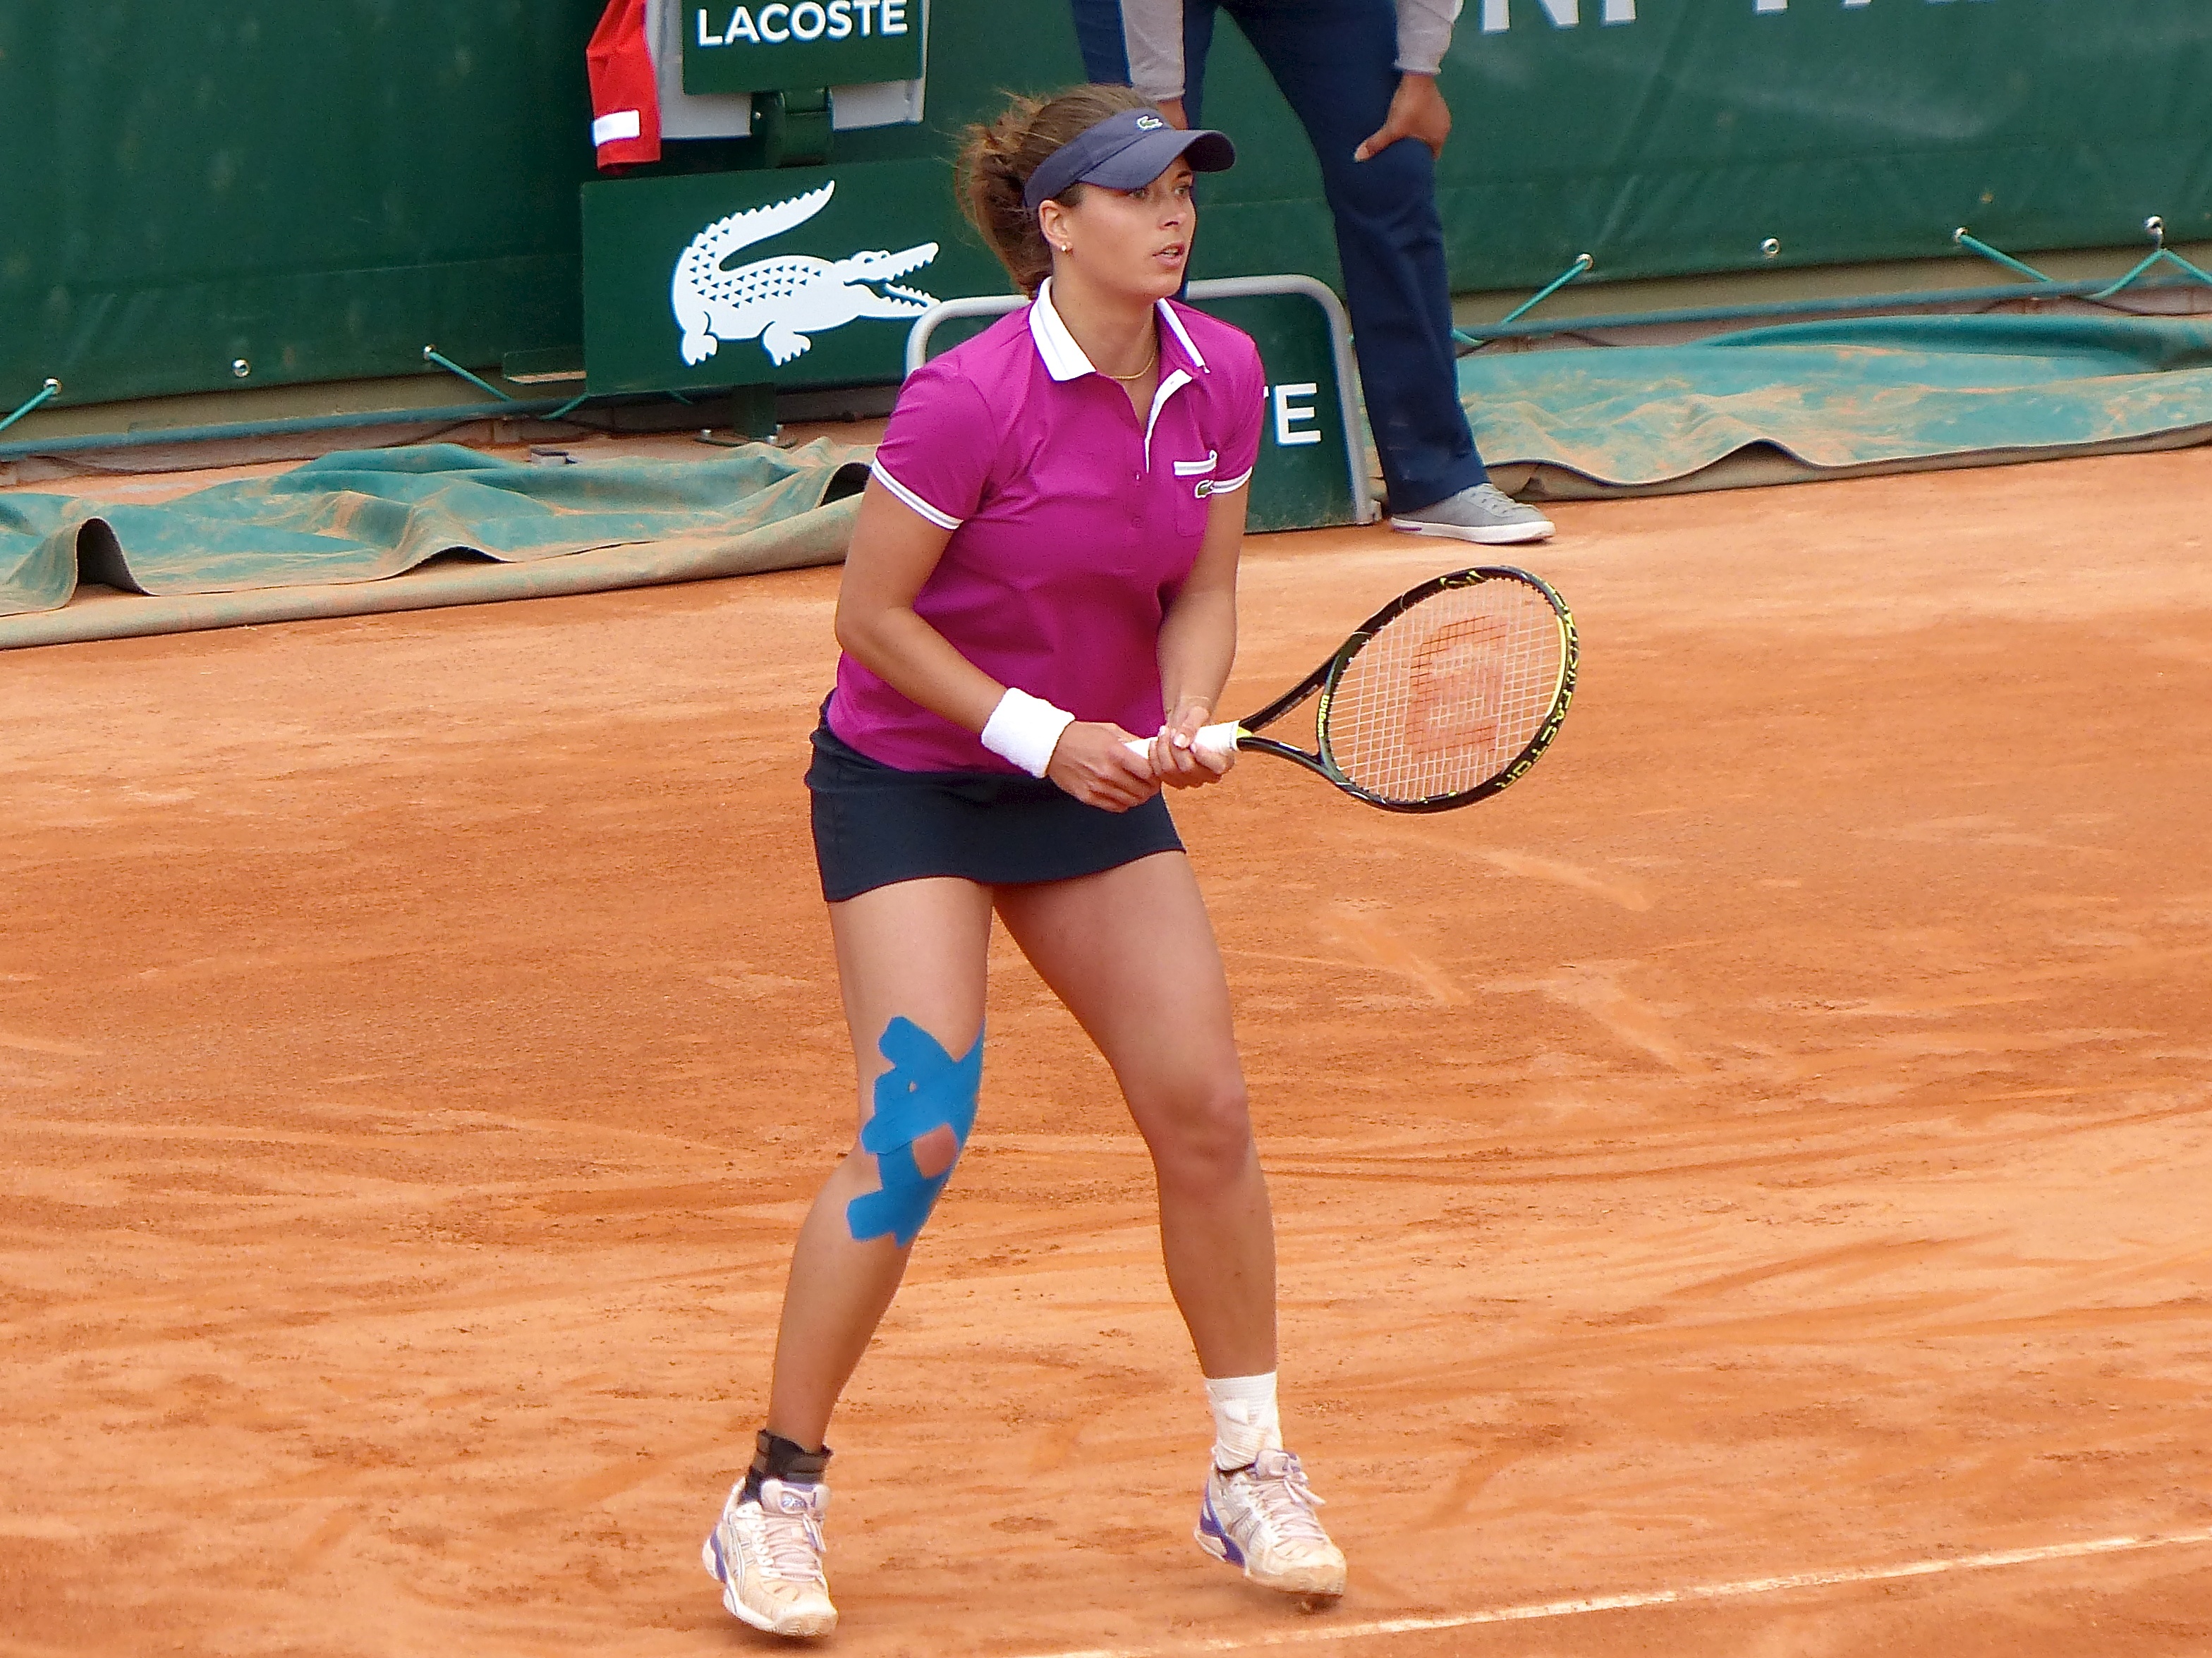
france, 2013, tennis, rolandgarros, sports, tournament, frenchopen, cetkovska, ball game, tennis player, individual sports, competition event, racquet sport, soft tennis